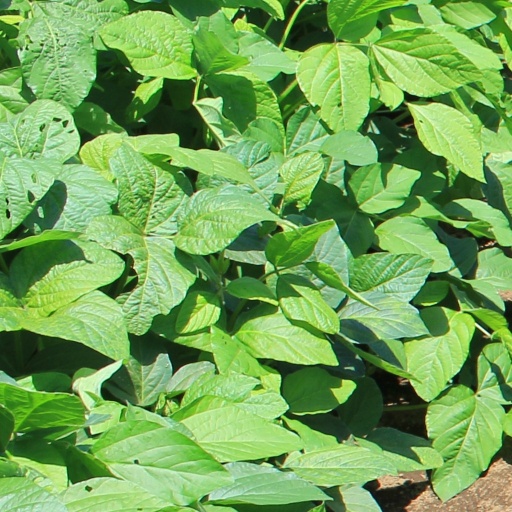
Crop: soybean